Manoos

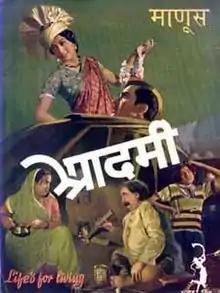
Film Poster

Manoos, also called "Life's for Living", is a 1939 Indian Marathi social melodrama film directed by V. Shantaram. The movie was simultaneously made in Hindi as Aadmi. The film was based on a short story called "The Police Constable". The story was by A. Bhaskarrao, with screenplay and dialogue by Anant Kanekar. The cinematographer was V. Avadhoot and the music was composed by Master Krishna Rao, with lyrics by Kanekar. The cast included Shahu Modak, Shanta Hublikar, Sundara Bai, Ram Marathe, Narmada, Ganpatrao and Raja Paranjpe.